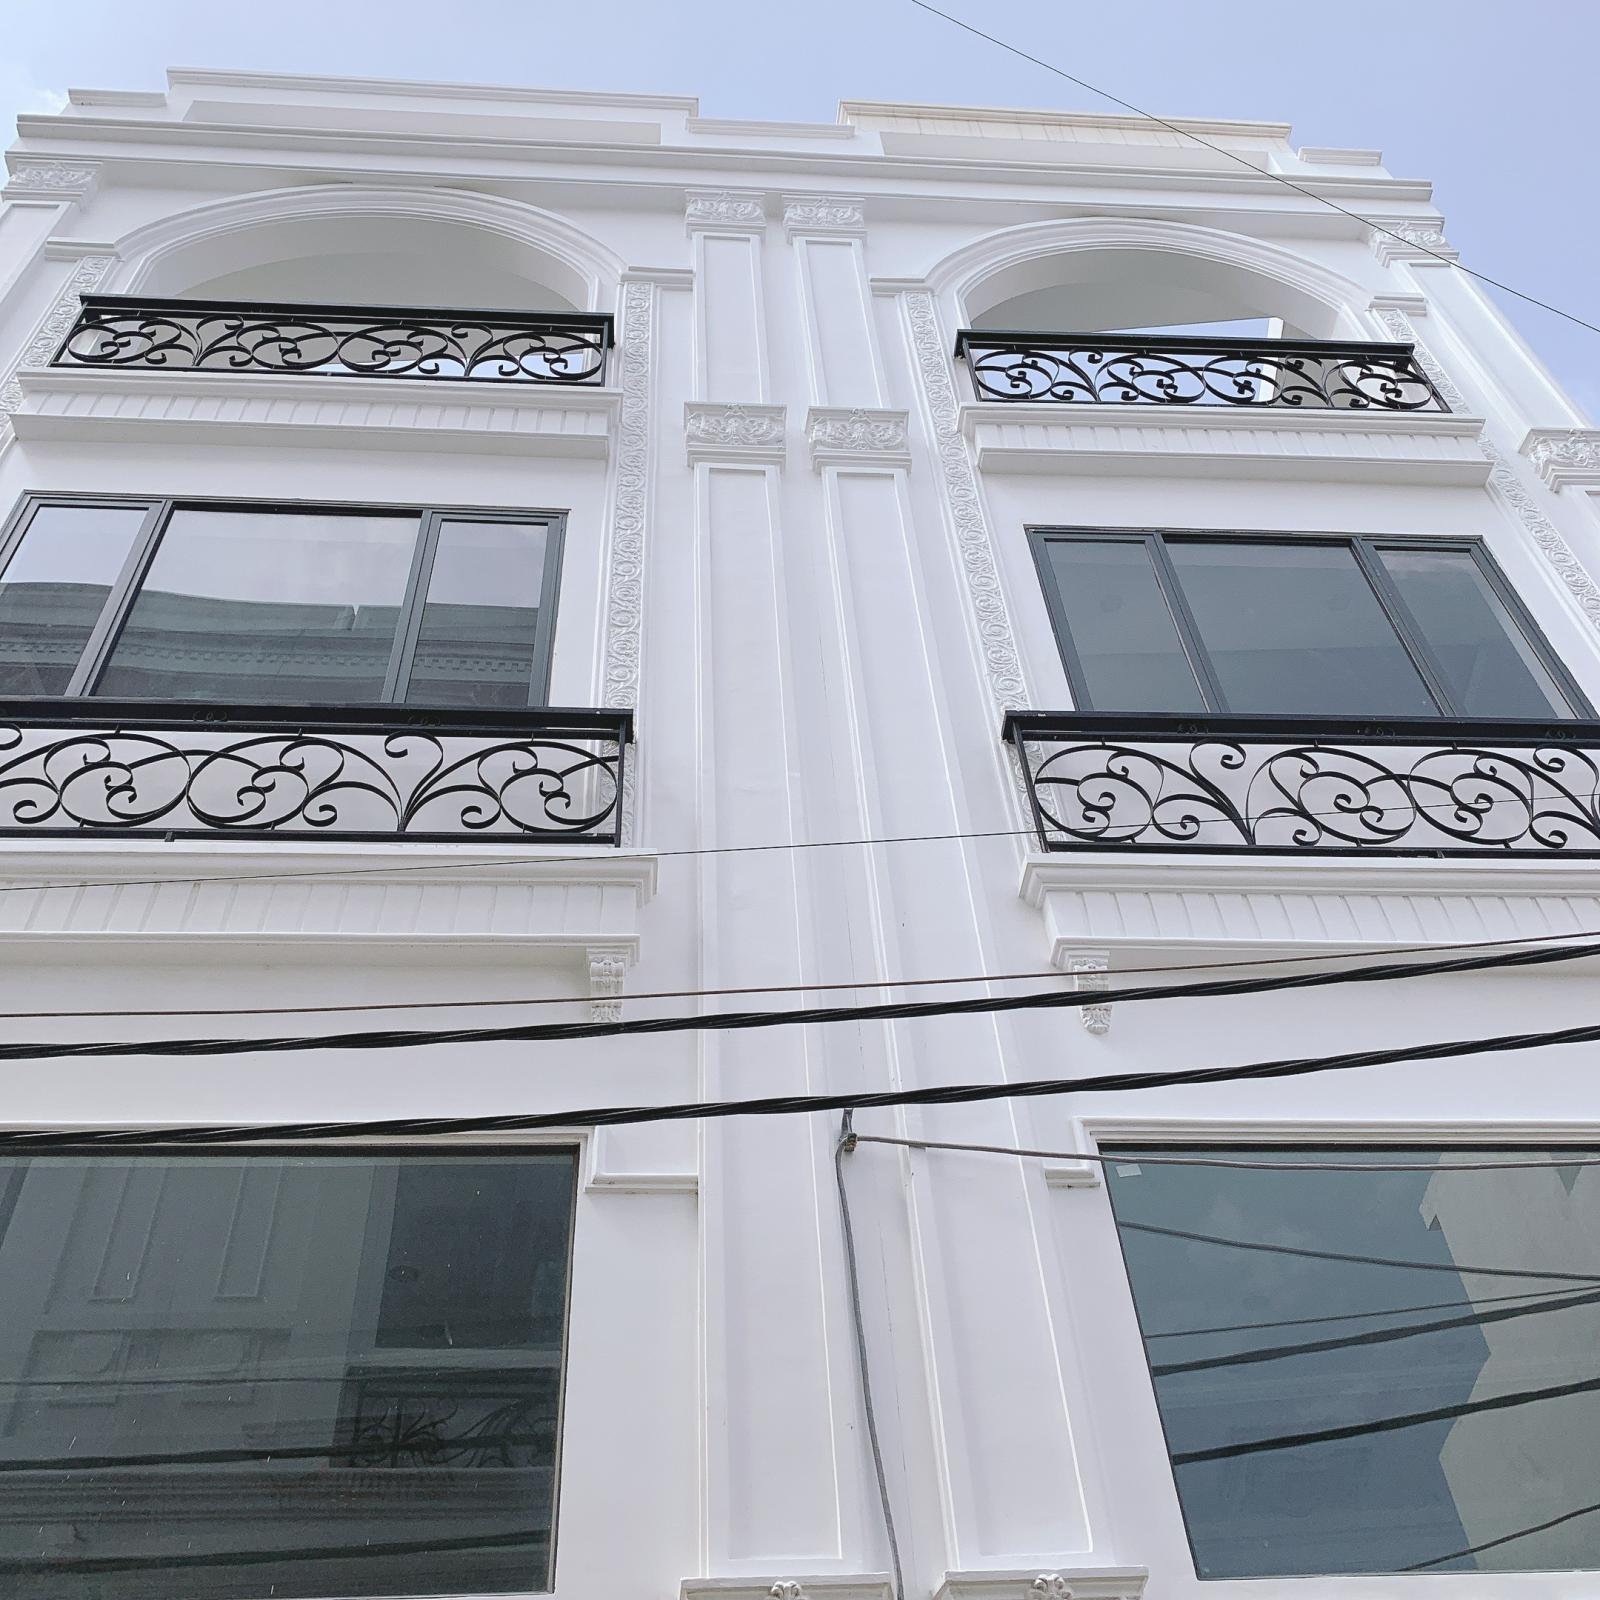
có bốn cái lan can của ngôi nhà xuất hiện ở trong ảnh